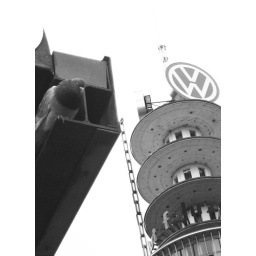
the dove was sitting on the roof of the main bus station at &amp;quot;HBF&amp;quot; in Hannover